Krummholz

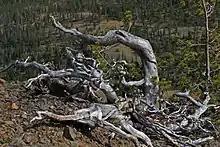
"Krummholz" "Pinus albicaulis" in Wenatchee National Forest

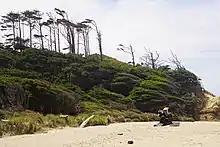
Wind-sculpted "krummholz" trees, Ona Beach, Oregon

Krummholz ("crooked, bent, twisted" and "Holz", "wood") — also called knieholz ("knee timber") — is a type of stunted, deformed vegetation encountered in the subarctic and subalpine tree line landscapes, shaped by continual exposure to fierce, freezing winds. Under these conditions, trees can survive only where they are sheltered by rock formations or snow cover. As the lower portion of these trees continues to grow, the coverage becomes extremely dense near the ground. In Newfoundland and Labrador, the formation is known as tuckamore. "Krummholz" trees are also found on beaches, such as the Oregon coast, where trees can become much taller than their subalpine cousins.